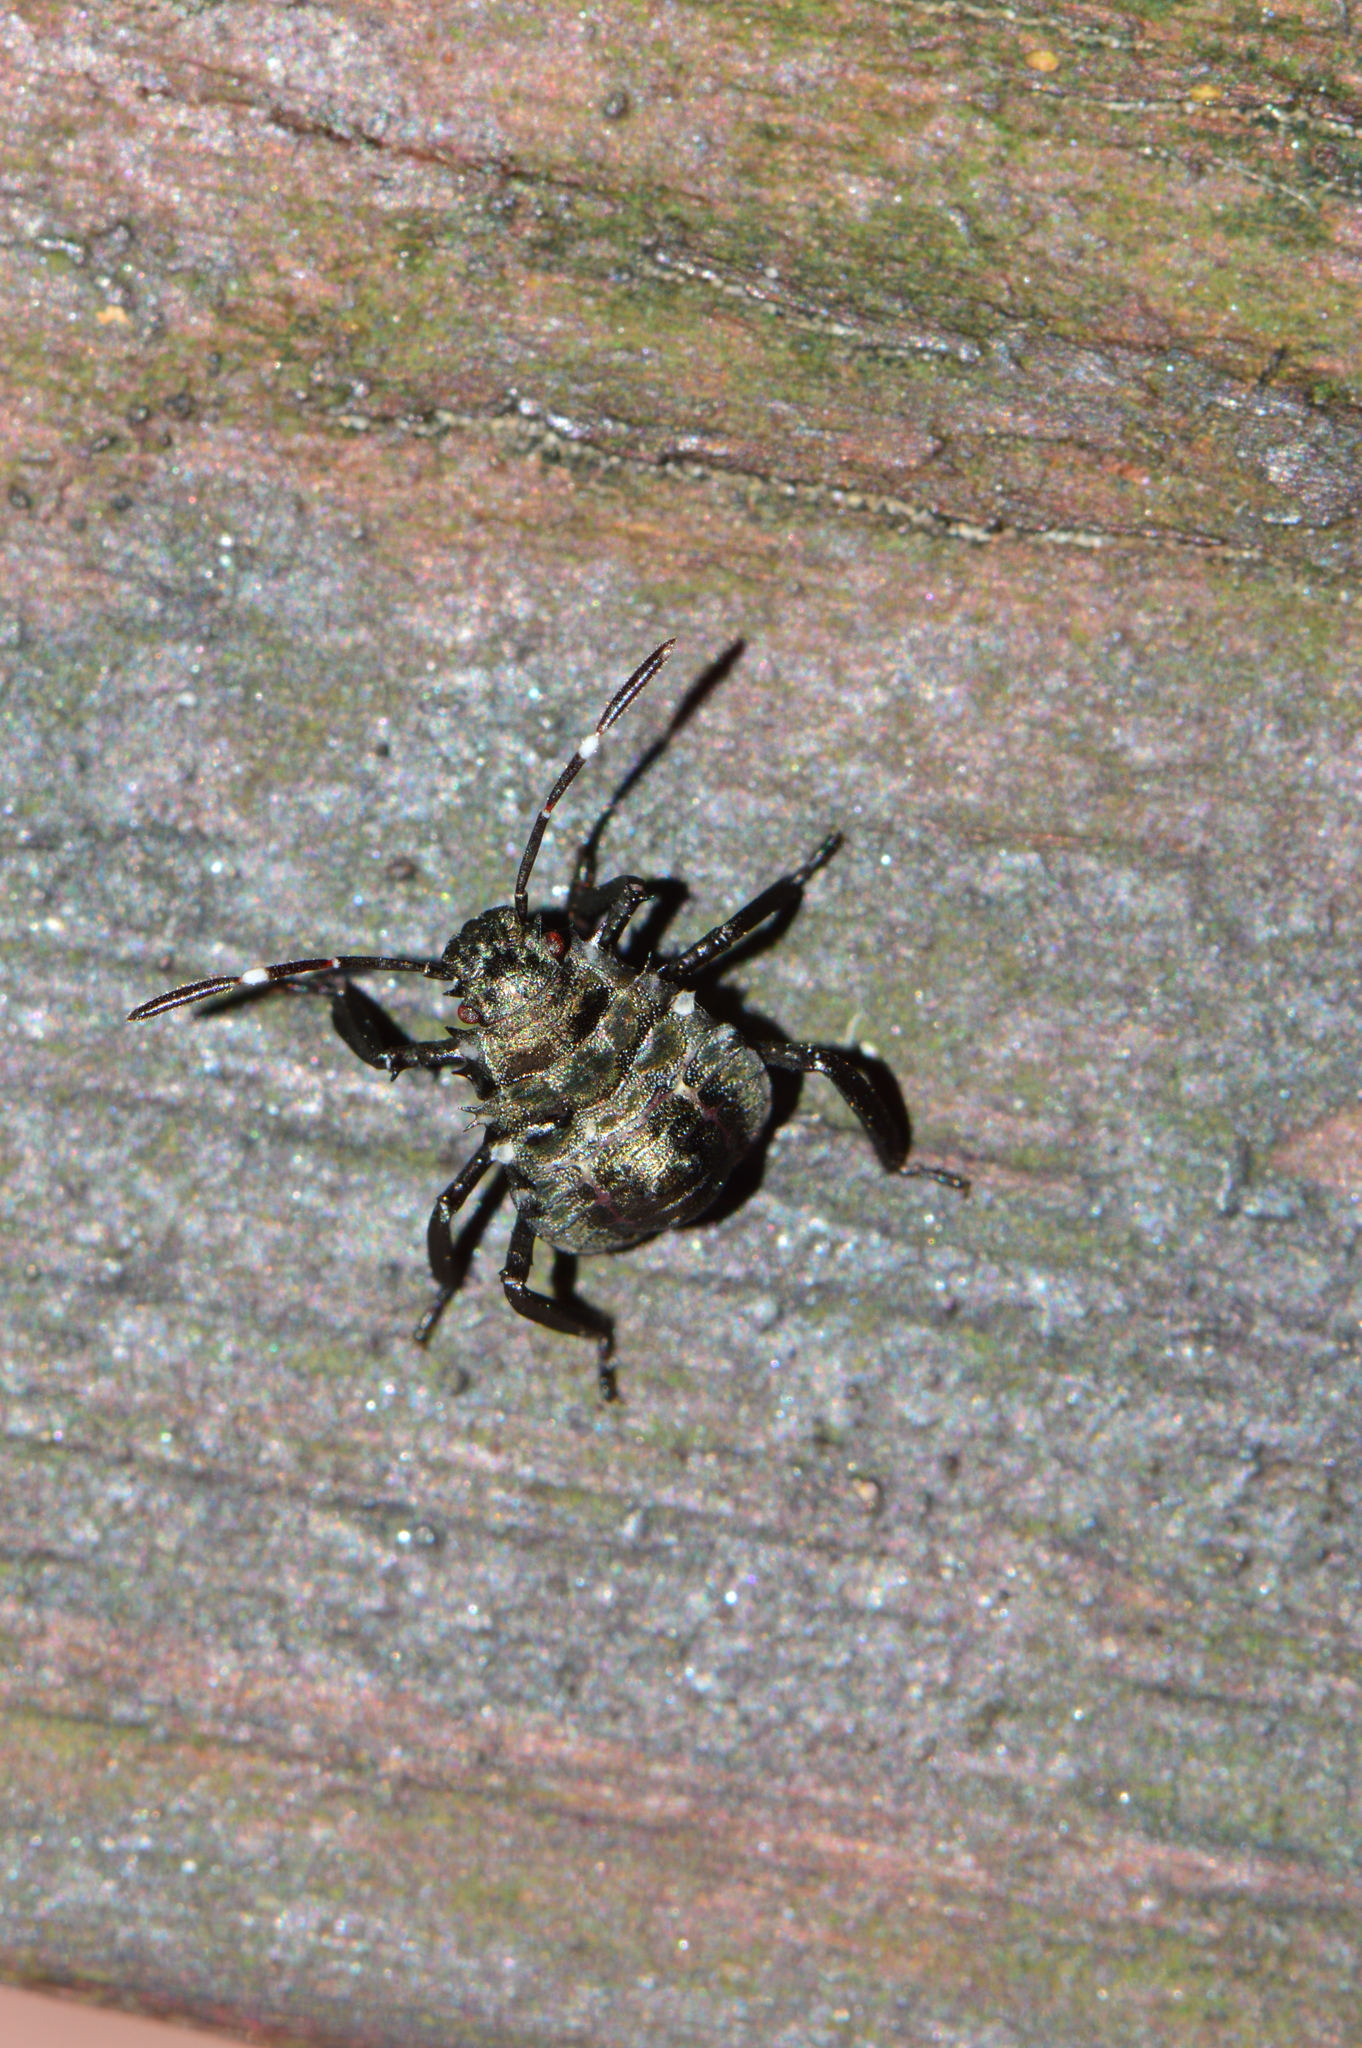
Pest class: stink_bug